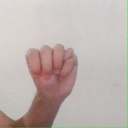
अक्षर: म